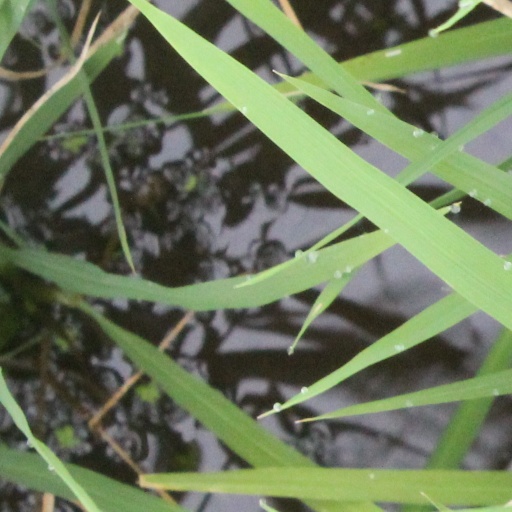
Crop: rice